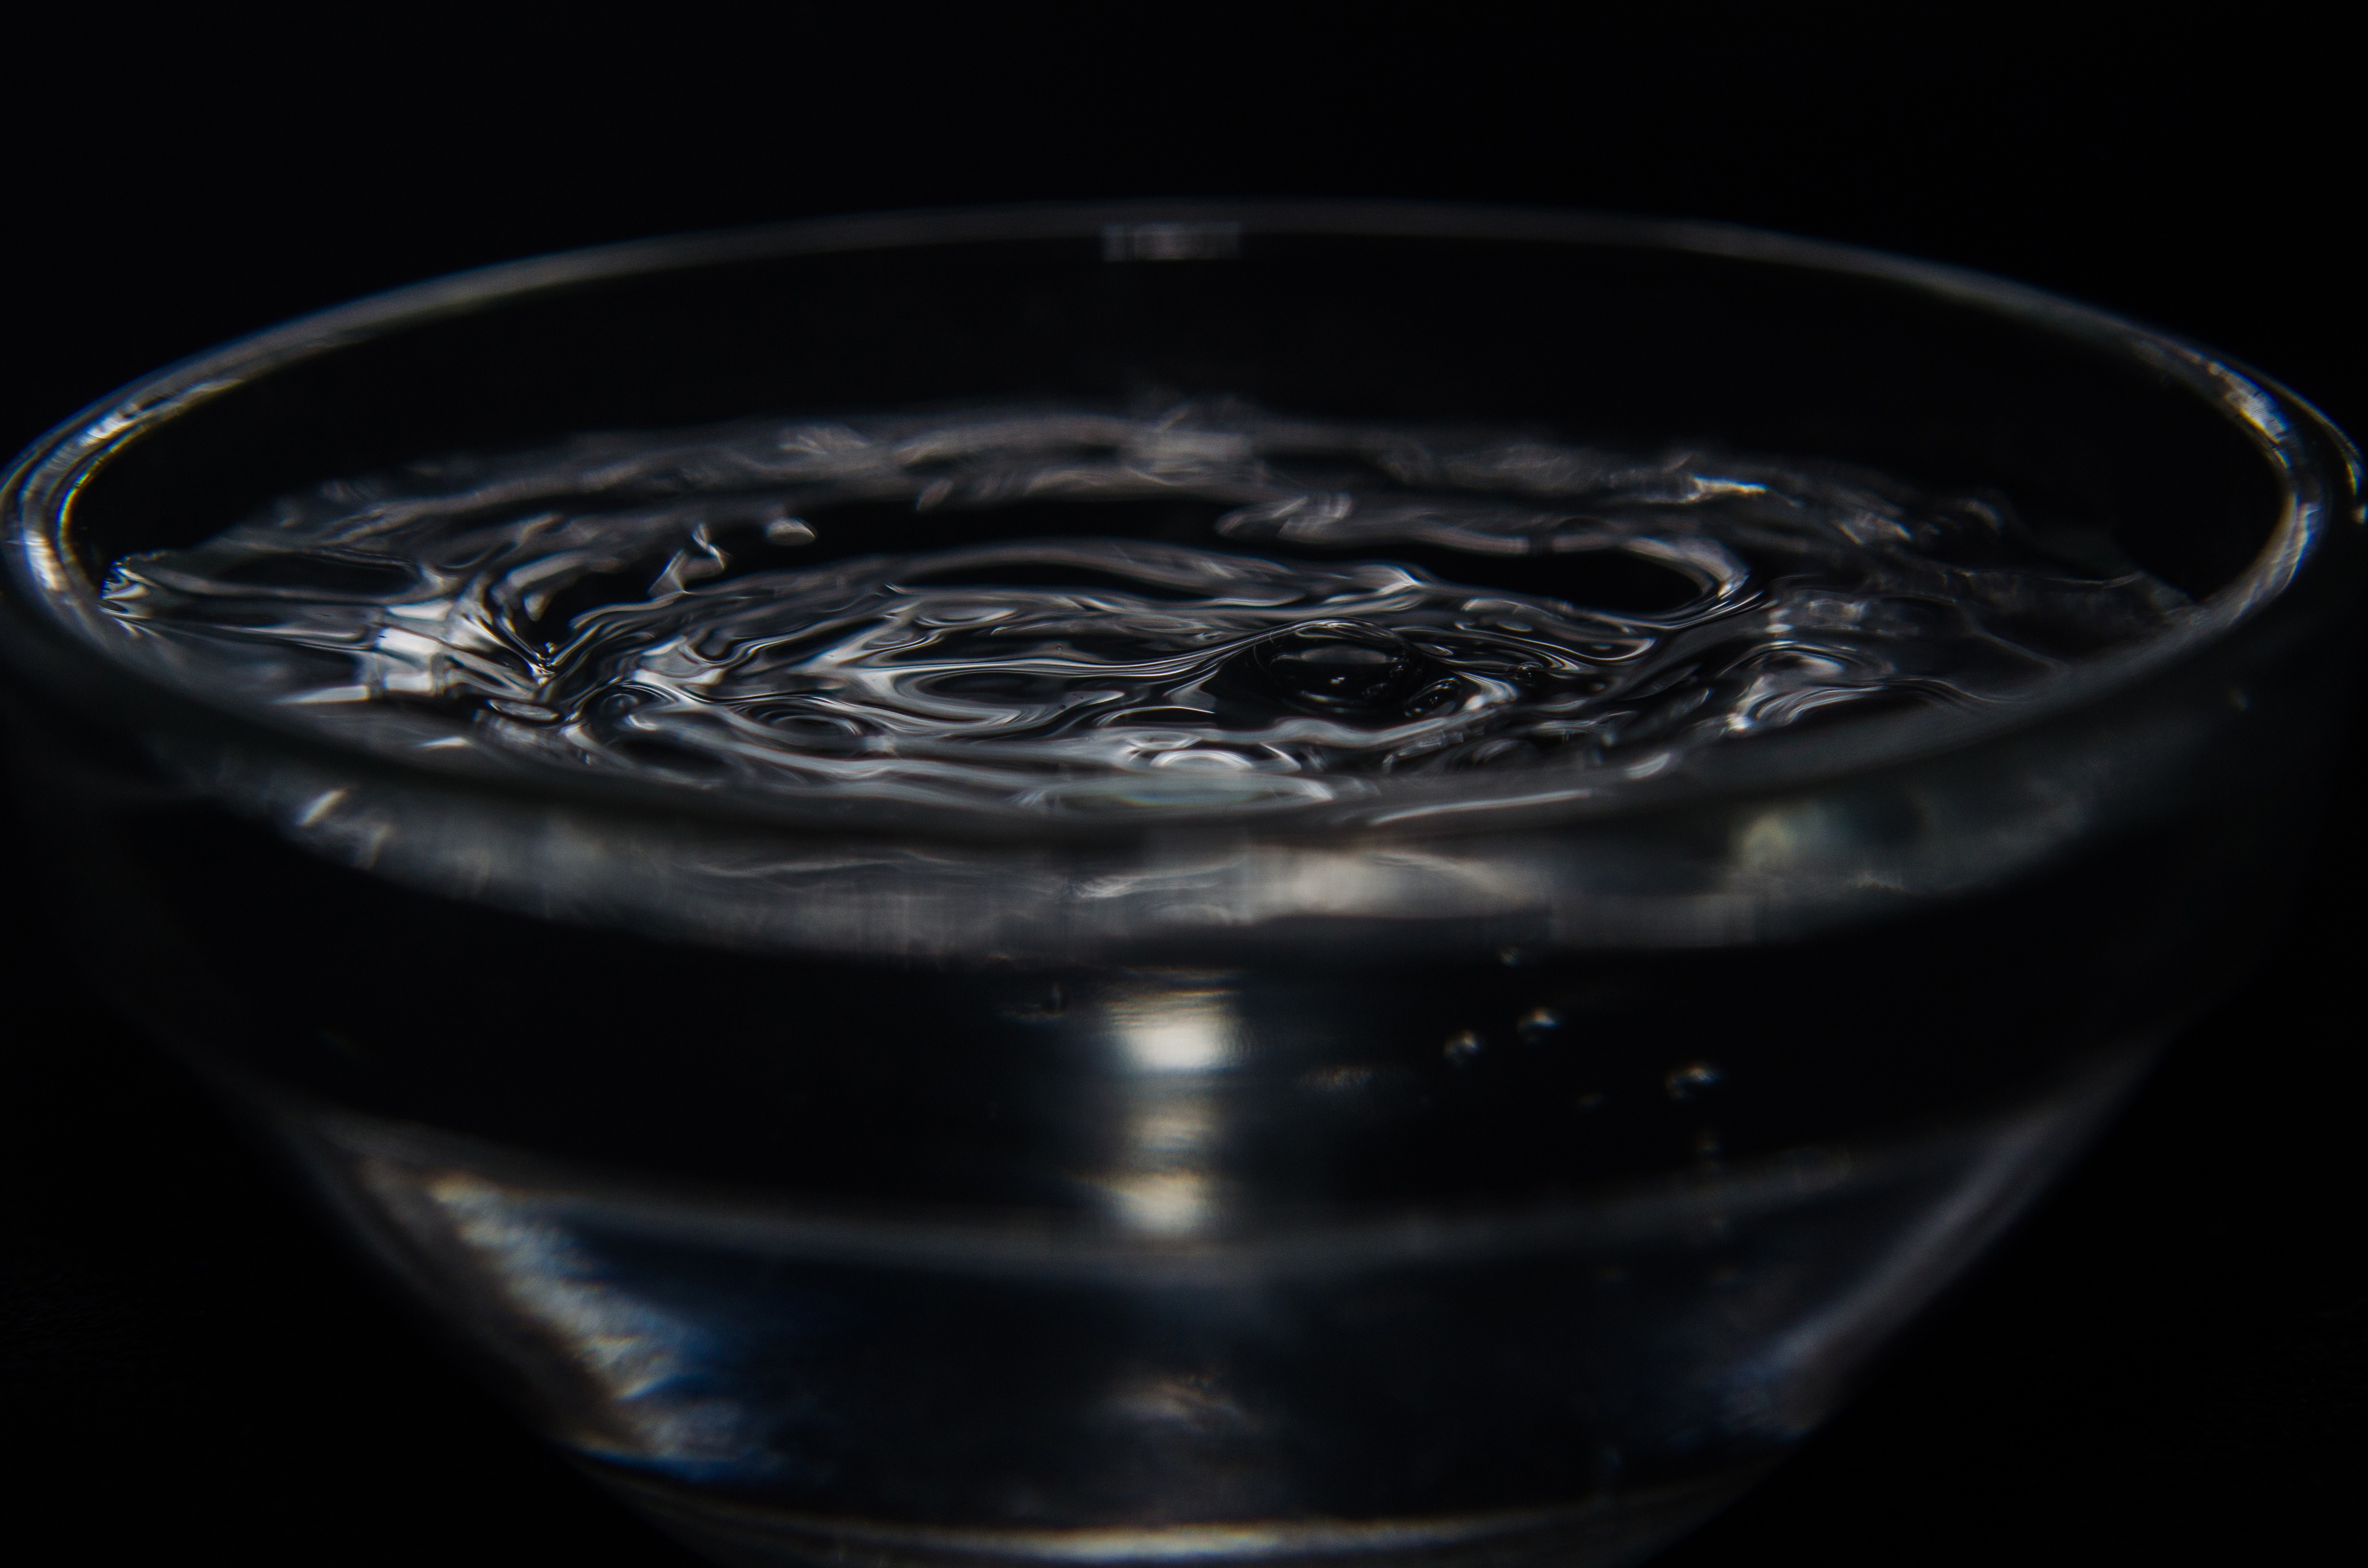
water, drop, liquid, wave, glass, wet, clear, drink, surface, ripples